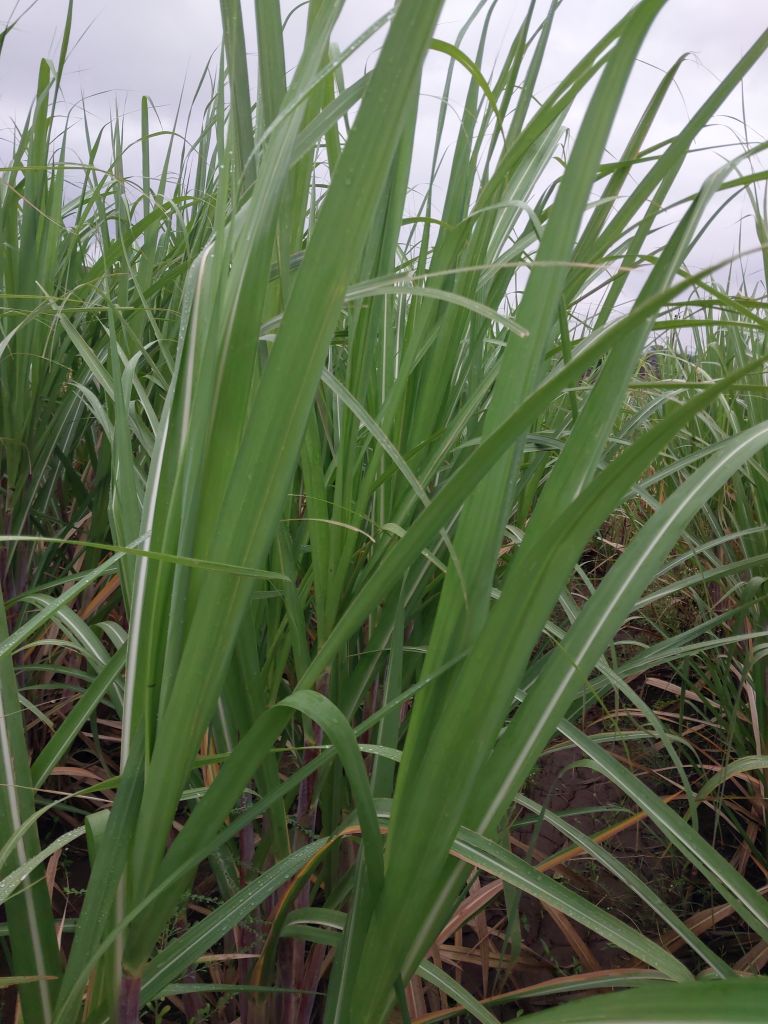
Label: Healthy